Nana Fujimoto

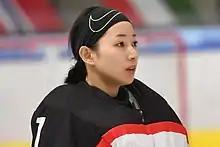
Fujimoto in 2017

is a Japanese professional ice hockey goaltender who most recently played for Färjestad BK of the Damettan. A member of the Japanese national team, Fujimoto was previously a starting goaltender for the New York Riveters of the National Women's Hockey League (NWHL).